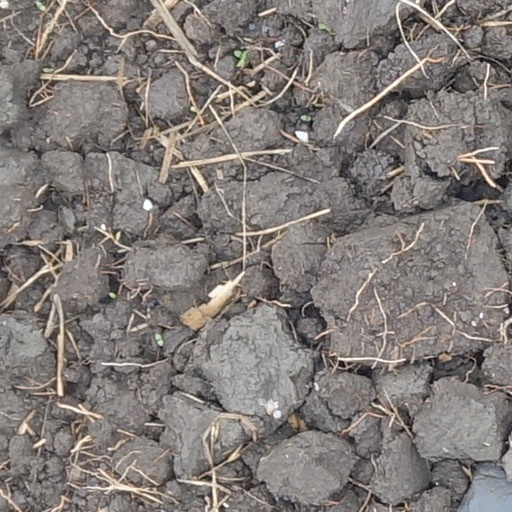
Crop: wheat